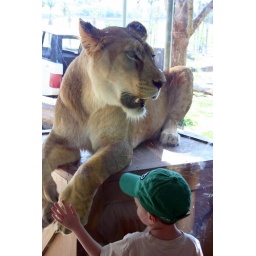
Hmmm...that kid in the green hat looks like a good snack.